Inverness-shire

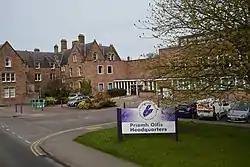
County Buildings, Glenurquhart Road, Inverness: County Council's main offices. 1876 former school building to left, 1963 extension to right.

The 1889 act also led to a review of boundaries, with exclaves being transferred to a county they actually bordered, and parish and county boundaries being adjusted to eliminate cases where parishes straddled county boundaries. There were several such changes affecting the boundaries of Inverness-shire. Notable changes included gaining the Small Isles of Canna, Muck and Rùm from Argyll. Exceptionally, the parish of Croy and Dalcross was allowed to continue to straddle Inverness-shire and Nairnshire. The boundary changes all took effect in 1891.